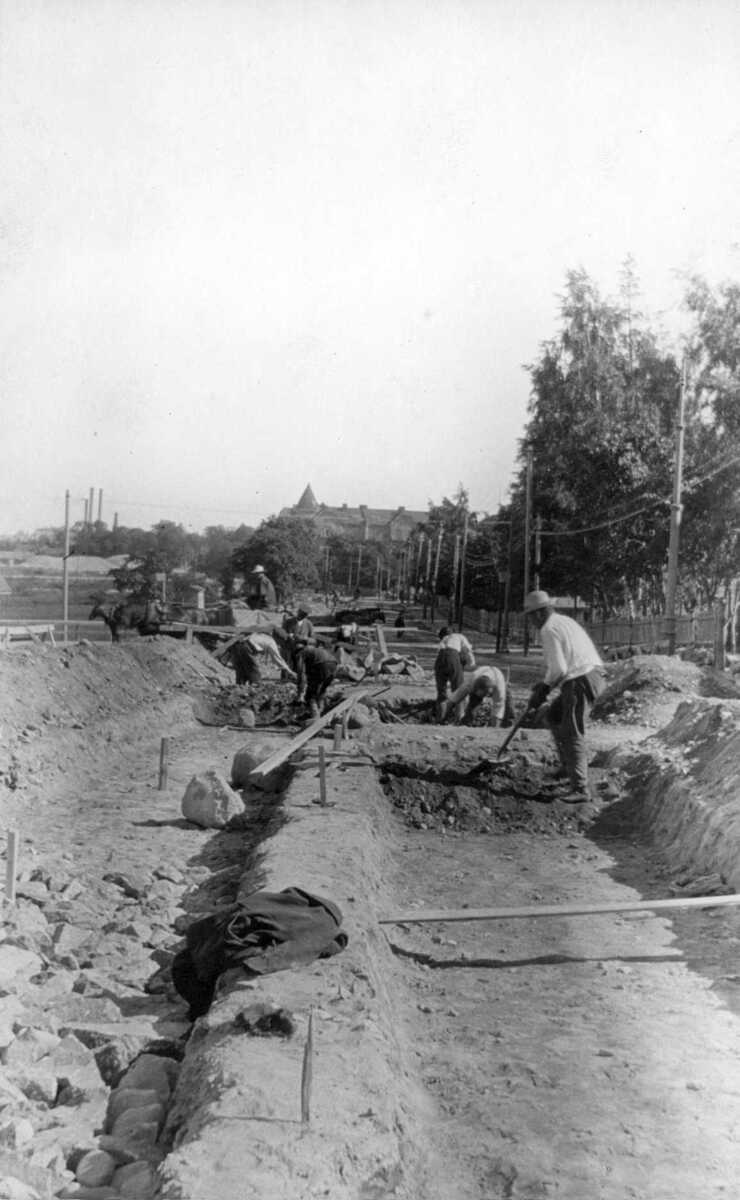
Raitioradan pohjustustöitä Läntisellä Viertotiellä (nyk. Mannerheimintie).
sisällön kuvaus: Raitioradan pohjustustöitä Läntisellä Viertotiellä (nyk. Mannerheimintie). Taustalla näkyy Sipoon kirkkona tunnettu liikennelaitoksen työntekijöiden asuintalo, Läntinen Viertotie 50 (nyk. Mannerheimintie 76). mustavalkoinen
Kuvaaja: Bögelund, P.J., valokuvaaja
Ajankohta: kuvausaika: viimeistään 20.08.1914
Paikka: Suomi, Uusimaa, Helsinki, Töölö Helsinki, Taka-Töölö Helsinki, Mannerheimintie
Aiheet: Helsingin Raitiotie- ja Omnibus Osakeyhtiö HRO - Spårvägs- och Omnibus Aktiebolaget i Helsingfors, liikenneväylät raitiotiet, raideliikenne raitioliikenne, rakentaminen tienrakennus, työntekijät, työläiset